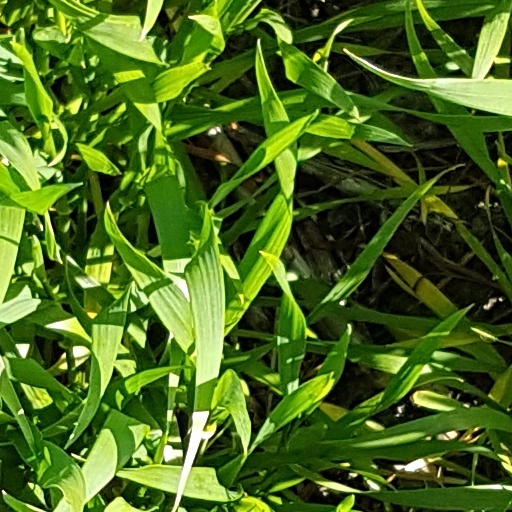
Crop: wheat